Sonoma State University

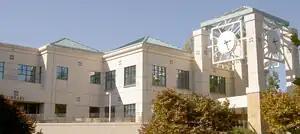
The Jean and Charles Schulz Information Center

In May 2001, the board of trustees approved a new master plan, which added to the campus, located north of Copeland Creek. Rapidly accelerated growth of the residential student body was alleviated by the construction of the third phase of on-campus housing named Sauvignon Village, offering housing to non-freshman students. In the same year, the Jean and Charles Schulz Information Center was completed to accommodate the expanded needs of the library and computing services. The facility was built as a prototype library and information complex for the 21st century, housing more than 400,000 volumes in its stacks. The center also houses an advanced Automated Retrieval System (ARS) which contains an additional 750,000 volumes in a computer-managed shelving system in the library wing.